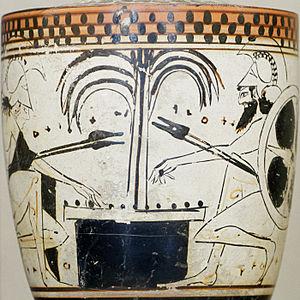
Achille (à gauche) et Ajax le Grand (à droite) jouant aux dés, identifiés par des inscriptions. Détail d'un lécythe attique à figures rouges.